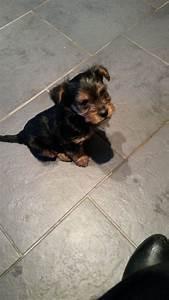
dog